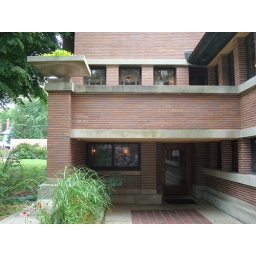
Entrance to the house. Notice that the entrance to the house is not conspicuous. It is not a front door in the traditional sense.